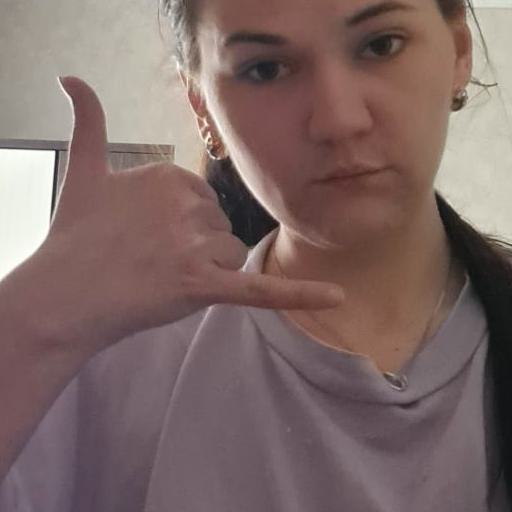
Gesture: call